Murder of Lemuel Penn

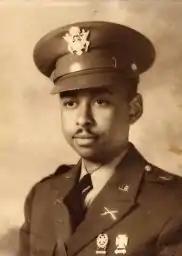
Lt. Col. Lemuel A. Penn

Lemuel Augustus Penn (September 19, 1915 – July 11, 1964) was the Assistant Superintendent of Washington, D.C. public schools, a decorated veteran of World War II and a Lieutenant Colonel in the United States Army Reserve who was murdered by members of the Ku Klux Klan, nine days after the passage of the Civil Rights Act of 1964.